Gerhard Richter

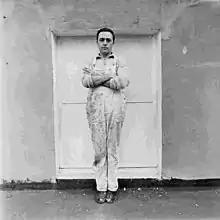
Gerhard Richter , photograph by Lothar Wolleh

From 1957 to 1961 Richter worked as a master trainee in the academy and took commissions for the then state of East Germany. During this time, he worked intensively on murals like ' (Workers' struggle), on oil paintings (e.g. portraits of the East German actress Angelica Domröse and of Richter's first wife Ema), on various self-portraits, and on a panorama of Dresden with the neutral name ' (Townscape, 1956).